Anggun

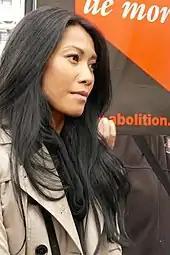
Anggun in Paris, France, on 25 April 2015.

In March 2012, she released the international edition of "Echoes". She embarked on a concert tour in several cities across France, Switzerland and New Caledonia, including her sold-out concert in Le Trianon, Paris, on 13 June 2012. Anggun joined United Nations campaign, Earth Day: Save the Forest in Italy. On Valentine's Day that year, she appeared as the guest artist at Lara Fabian's concert special on MTV Lebanon, where they sang the duet "Tu es mon autre". Anggun toured 10 cities in Germany with Schiller in late 2012. Anggun performed at "" in Alès, France. In this event, she was accompanied by 1,000 choirs. At the end of 2012, she was appointed by Director of Indosat, , as brand ambassador of Indosat Mentari Paket Smartphone.